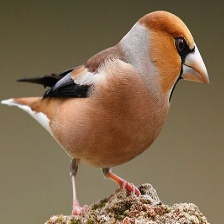
Species: HAWFINCH
Scientific name: COCCOTHRAUSTES COCCOTHRAUSTES